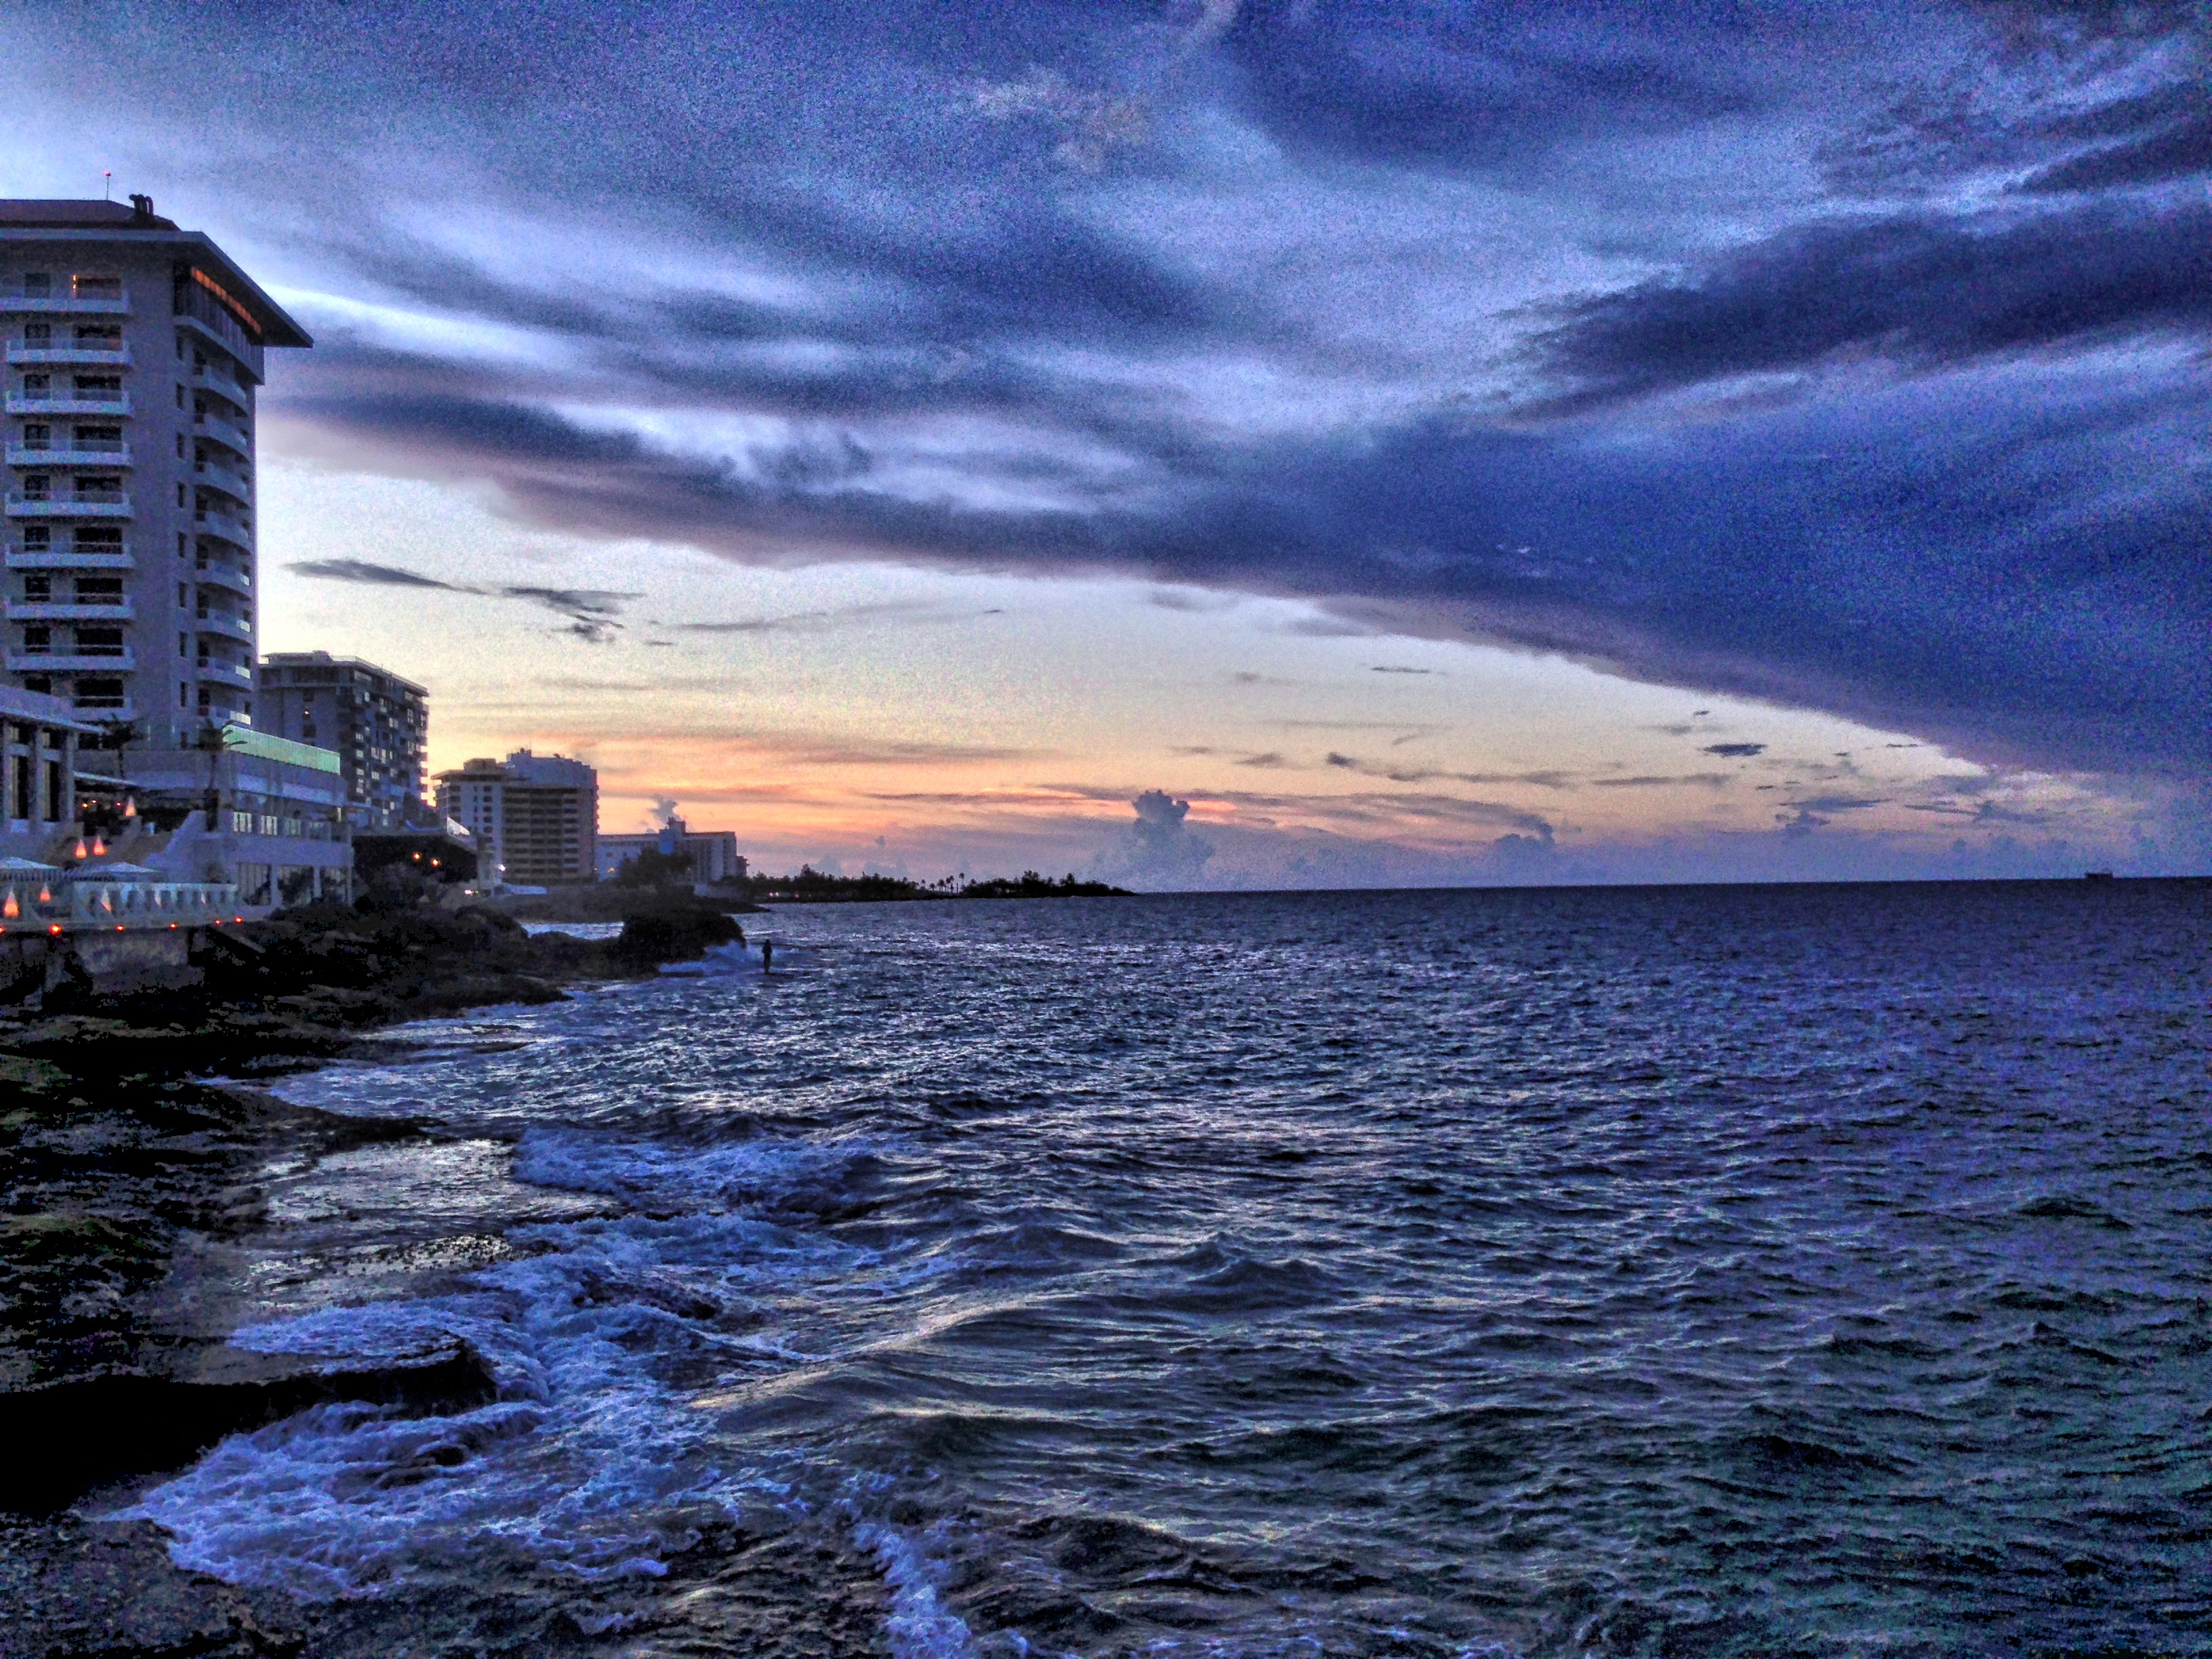
sea, coast, ocean, horizon, cloud, sky, sunrise, sunset, morning, shore, wave, dawn, dusk, evening, reflection, tower, bay, wind wave